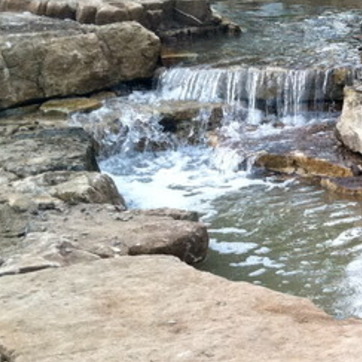
Material: water